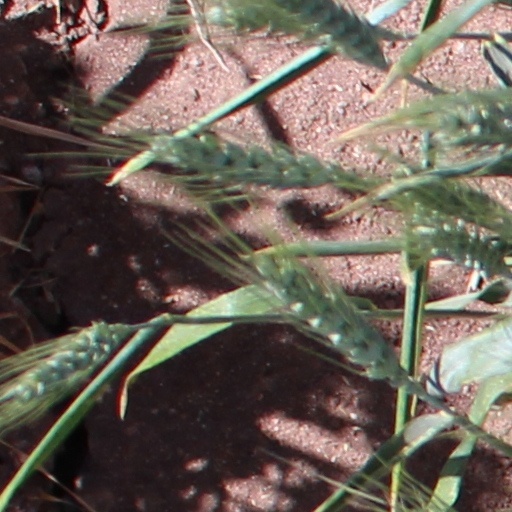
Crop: wheat